Krywe, Bieszczady County

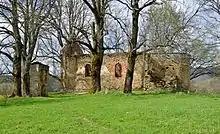
Ruins of church in Krywe

Krywe is a village in the administrative district of Gmina Lutowiska, within Bieszczady County, Subcarpathian Voivodeship, in south-eastern Poland, close to the border with Ukraine. It lies approximately west of Lutowiska, south of Ustrzyki Dolne, and south-east of the regional capital Rzeszów.